Tennessee State Route 55

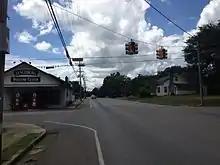
SR 55 westbound in Lynchburg

SR 55 begins at an intersection with SR 50 in Lynchburg, Moore County, heading northeast on two-lane undivided Fayetteville Highway, a primary state route. Past the terminus, Fayetteville Highway continues as part of SR 50 toward Fayetteville. From the western terminus, SR 55 heads through a mix of farm fields and woods with some development, crossing the East Fork Mulberry Creek. The road intersects the eastern terminus of SR 129 and becomes Majors Boulevard, running past a few businesses. The route curves to the east-northeast and gains a center left-turn lane as it passes through residential areas with some commercial development to the north of downtown Lynchburg. SR 55 becomes Lynchburg Highway and turns northeast, crossing the East Fork Mulberry Creek and passing to the northwest of the Jack Daniel Distillery. The road narrows to two lanes and runs through wooded areas to the east of the creek. The creek heads farther to the west and the route continues through farm fields with some trees and development, coming to an intersection with the southern terminus of SR 82. Past this intersection, SR 55 heads north-northeast through farmland with some woods and homes. The road bends north and enters more wooded areas with some fields, making a turn to the east.